Council of Ministers of Crimea

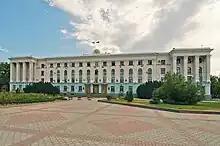
Building of Council of Ministers of Crimea

The Council of Ministers of the Autonomous Republic of Crimea, briefly SovMin, is the executive branch of government of the Autonomous Republic of Crimea, a republic within southern Ukraine that is currently suspended due to Russian occupation of the Crimean Peninsula since February 27, 2014. The Council of Ministers derived its authority from the Constitution and laws of Ukraine and normative acts of the Verkhovna Rada of Crimea which bring them into its competency.